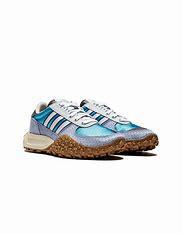
Brand: adidas
Model: originals Adidas Originals Retropy E5